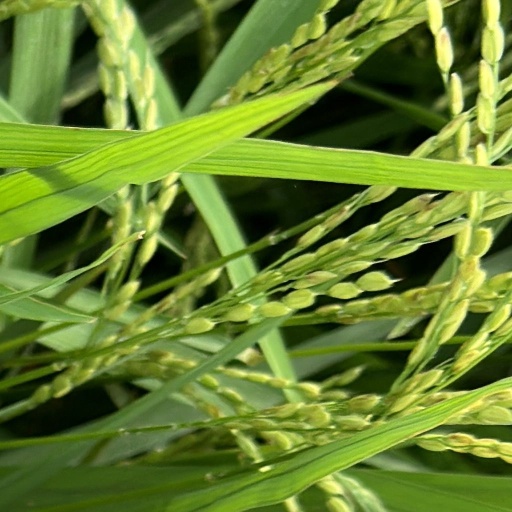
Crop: rice